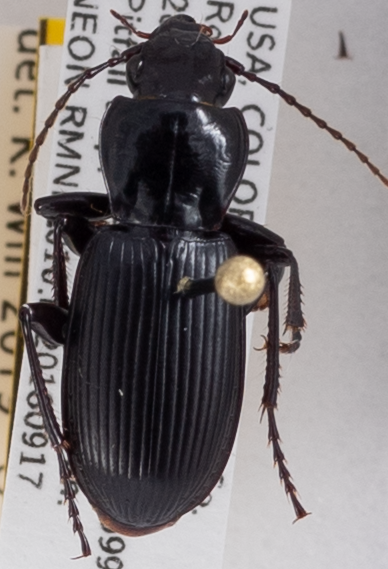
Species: Pterostichus protractus
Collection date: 2018-09-17
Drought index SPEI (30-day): -1.69
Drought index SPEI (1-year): -1.69
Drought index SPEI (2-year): -0.71